Fluorenylidene

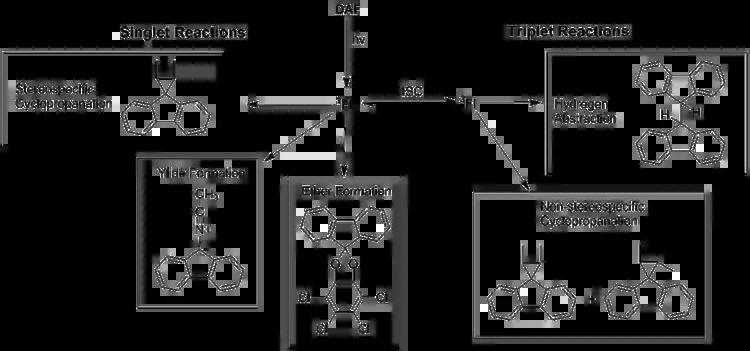
Examples of various reaction routes of fluorenylidene in solution

Triplet fluorenylidene reacts with olefins in a stepwise fashion to produce a racemic mixture, provided that the rate of spin inversion (intersystem crossing) is not significantly faster than rates of intermediate bond rotation.